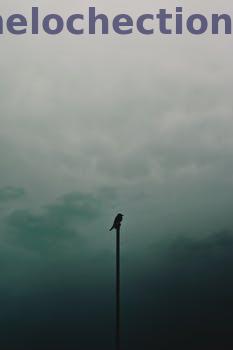
Label: Watermark